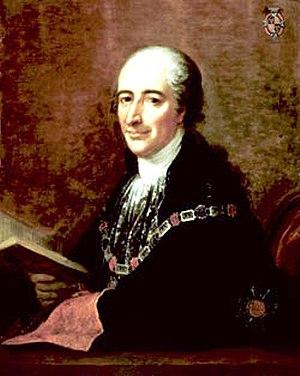
Maximilian Carl Joseph Franz de Paula Hieronymus de Garnerin, comte de Montgelas, dit Maximilian von Montgelas, né le 12 septembre 1759 à Munich où il est mort le 14 juin 1838, est un homme d’État bavarois.